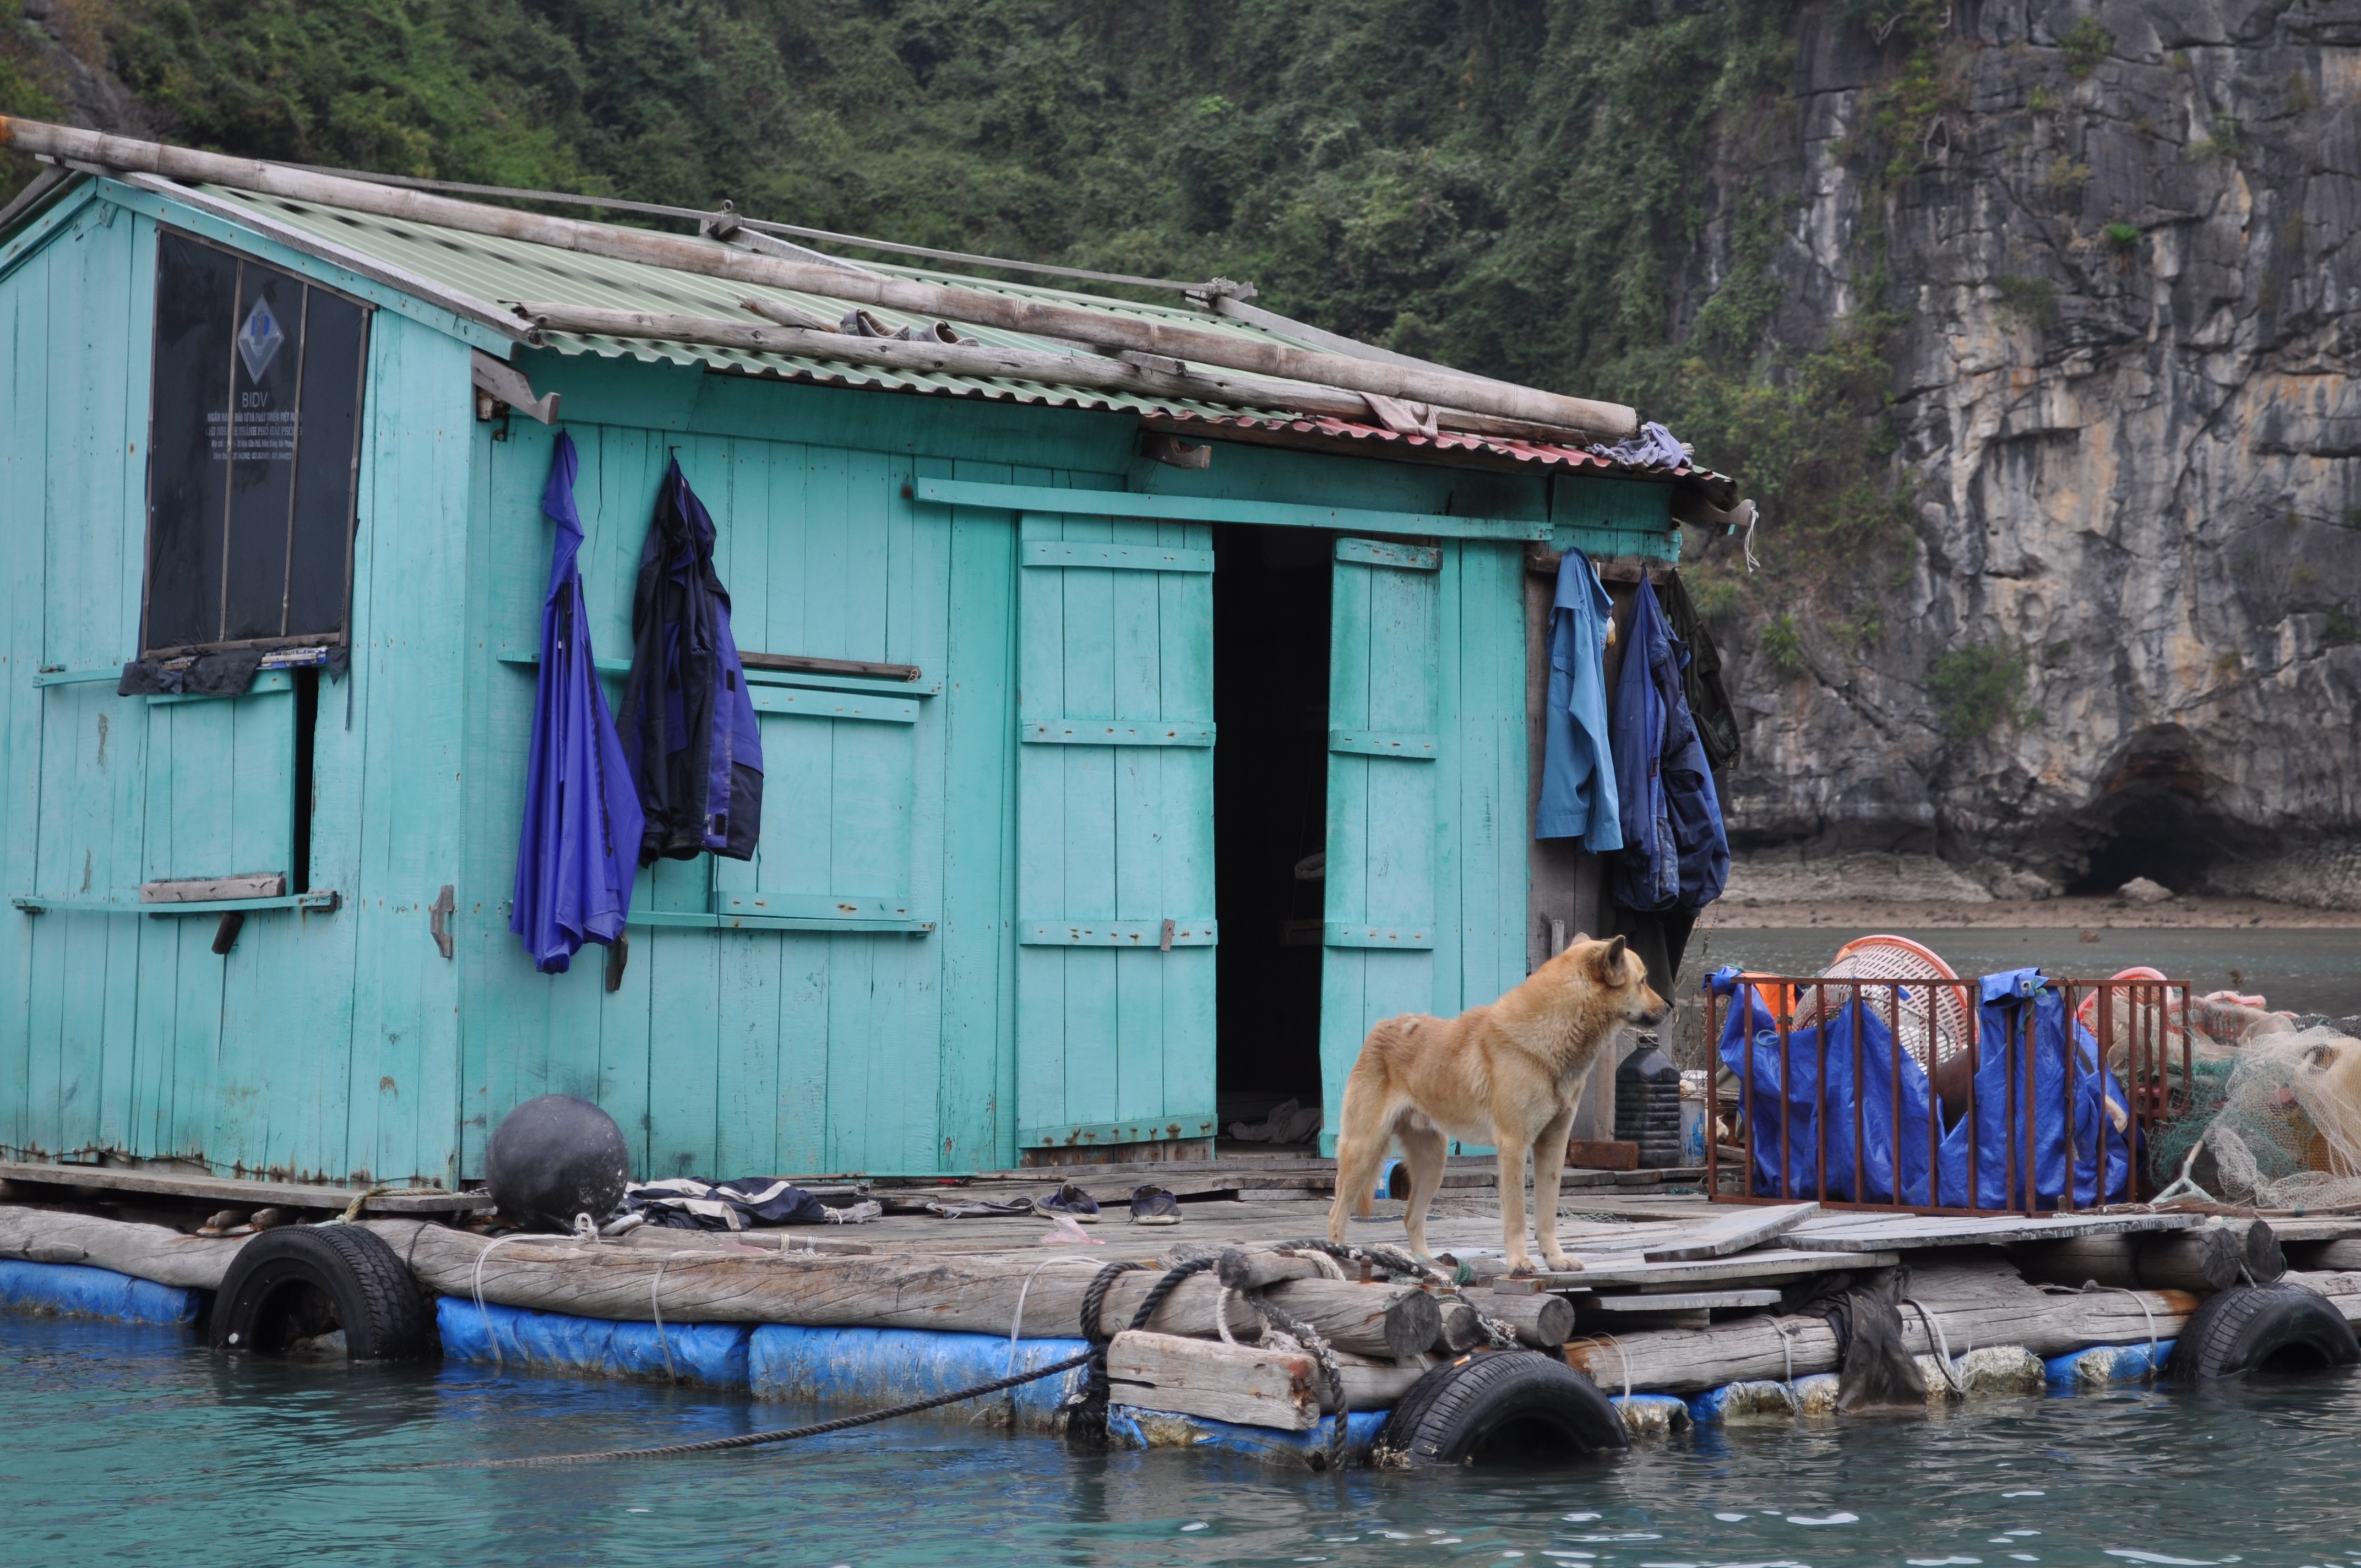
sea, water, boat, river, vacation, travel, hut, village, shack, vehicle, tourism, slum, halong bay, fisherman's hut, floating village